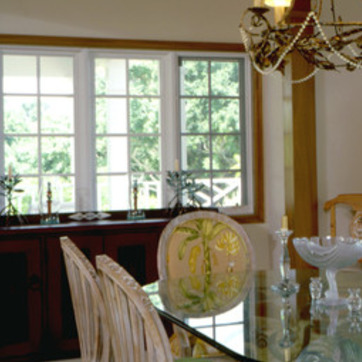
Material: foliage